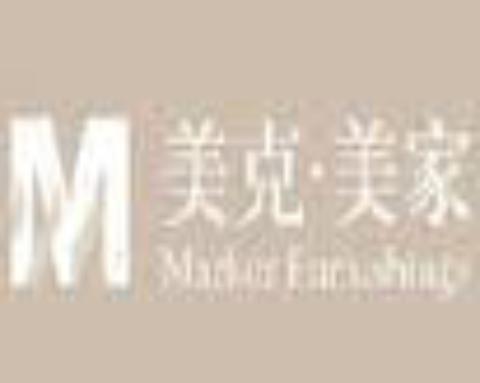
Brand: markor furnishings
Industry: Necessities